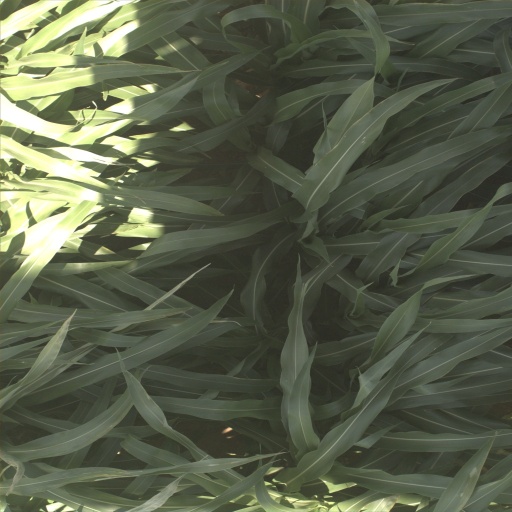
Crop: sorghum